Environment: real
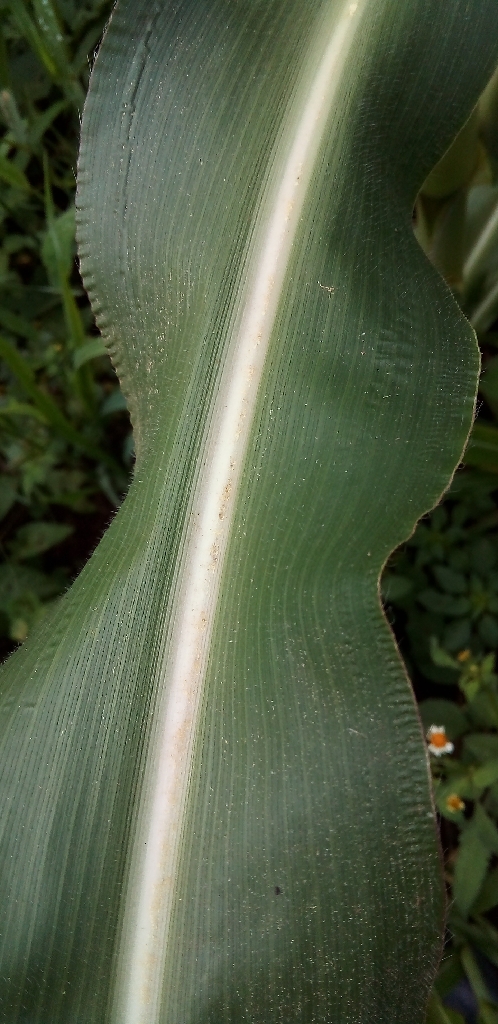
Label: healthy